Sandworm (Dune)

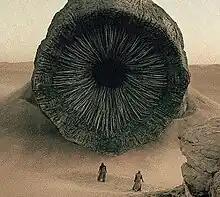
A sandworm from the 2021 film "Dune"

A sandworm is a fictional extraterrestrial creature that appears in the "Dune" novels written by Frank Herbert, first introduced in "Dune" (1965).